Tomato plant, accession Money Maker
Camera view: vertical (180 deg); turntable rotation: 120 degrees
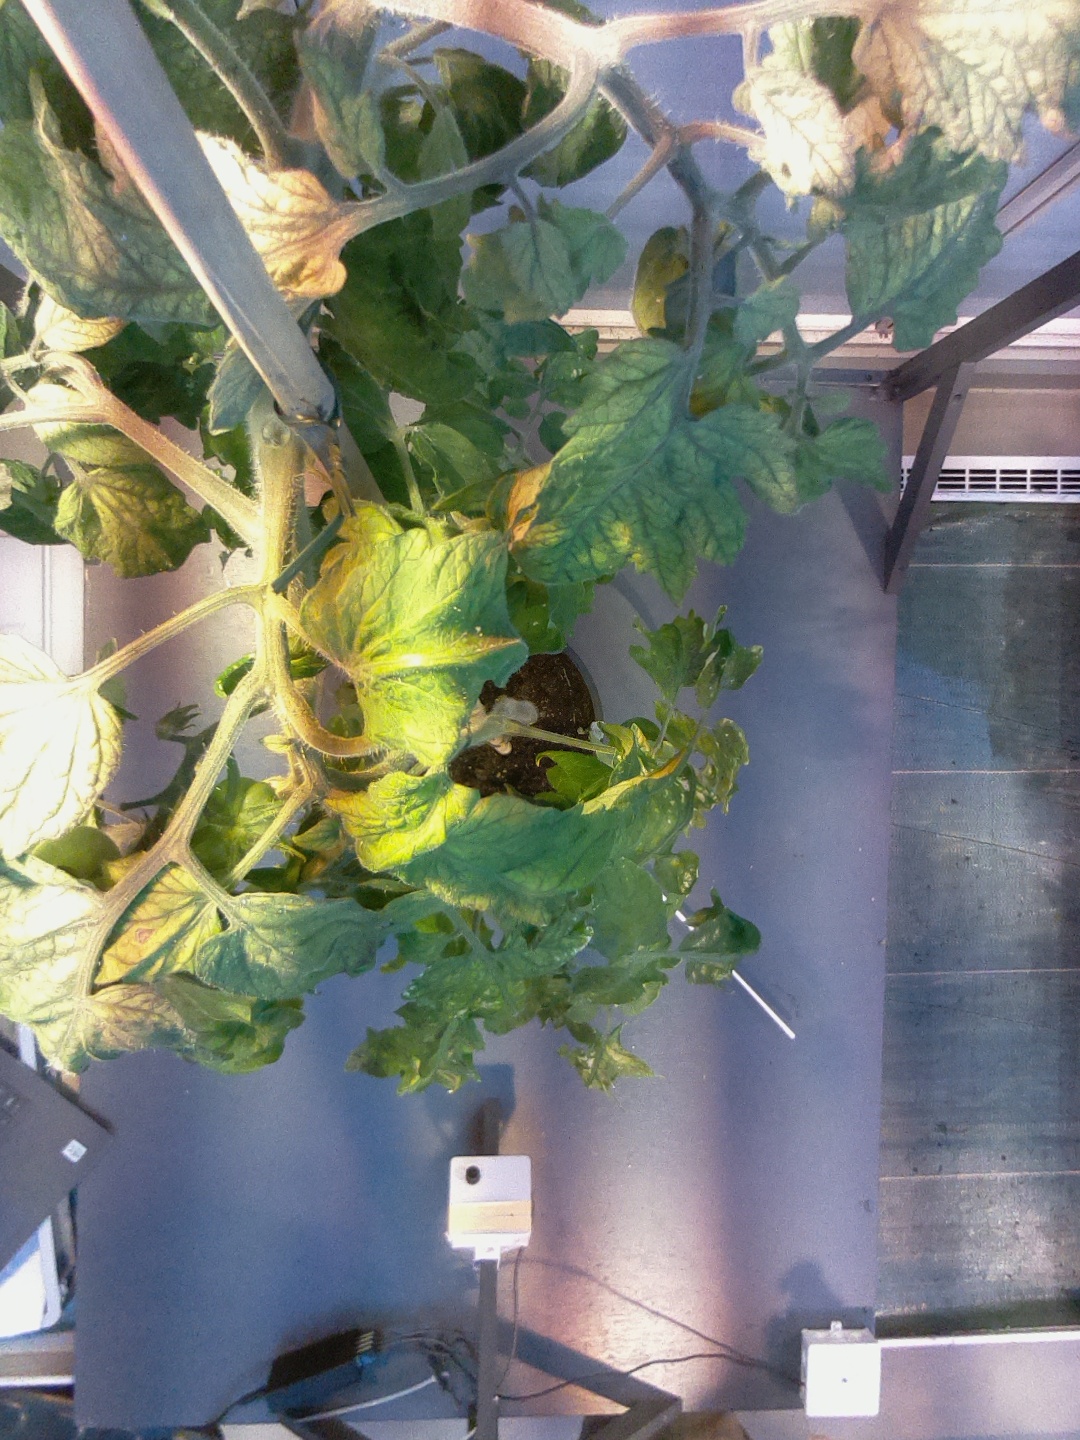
BBCH growth stage 74: 40%-50% of final fruit size